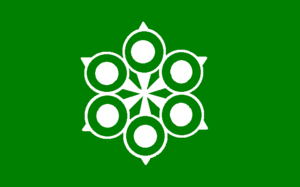
Rokunohe est un bourg situé dans le district de Kamikita, au Japon.